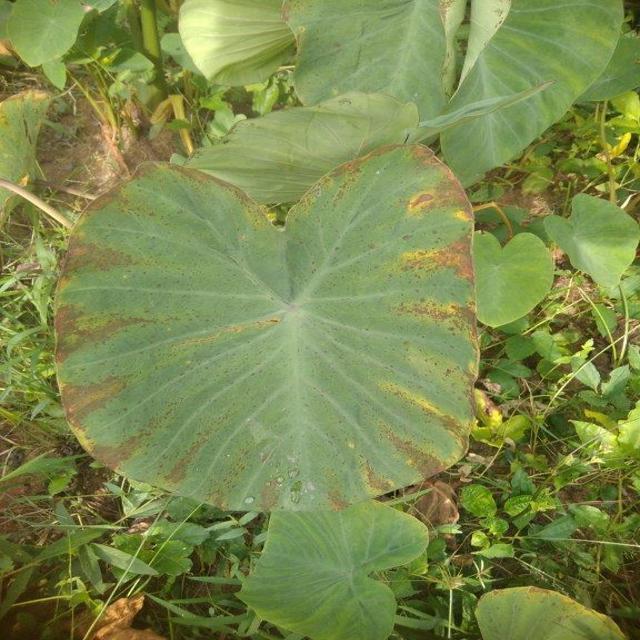
Label: Mid_Blight